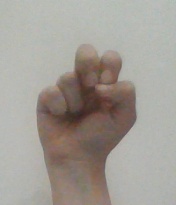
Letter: gaaf